Charlotte von Lengefeld

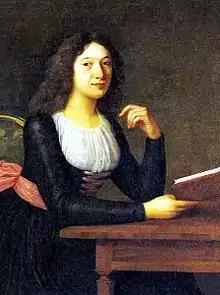
Portrait by Ludovike Simanowiz

Lengefeld first met Schiller, then a little-known and impoverished poet, in 1785, through her older sister Caroline and her cousin Wilhelm von Wolzogen, who later became Caroline's second husband. They began a correspondence in 1788, and, aided by the Lengefelds, Schiller took up residence near Rudolstadt shortly thereafter. He seems to have made his affections clear to her that year, though they were confirmed to each by Caroline the following summer; Schiller wrote to Charlotte in August, 1789: "Am I to hope that Caroline read in your soul and answered from your heart what I did not dare to confess? Oh how hard it has been for me to keep this secret which I was obliged to do from the beginning of our acquaintance."